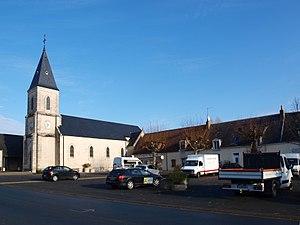
Luant (Indre, France)
Luant est une commune française située dans le département de l'Indre, en région Centre-Val de Loire.